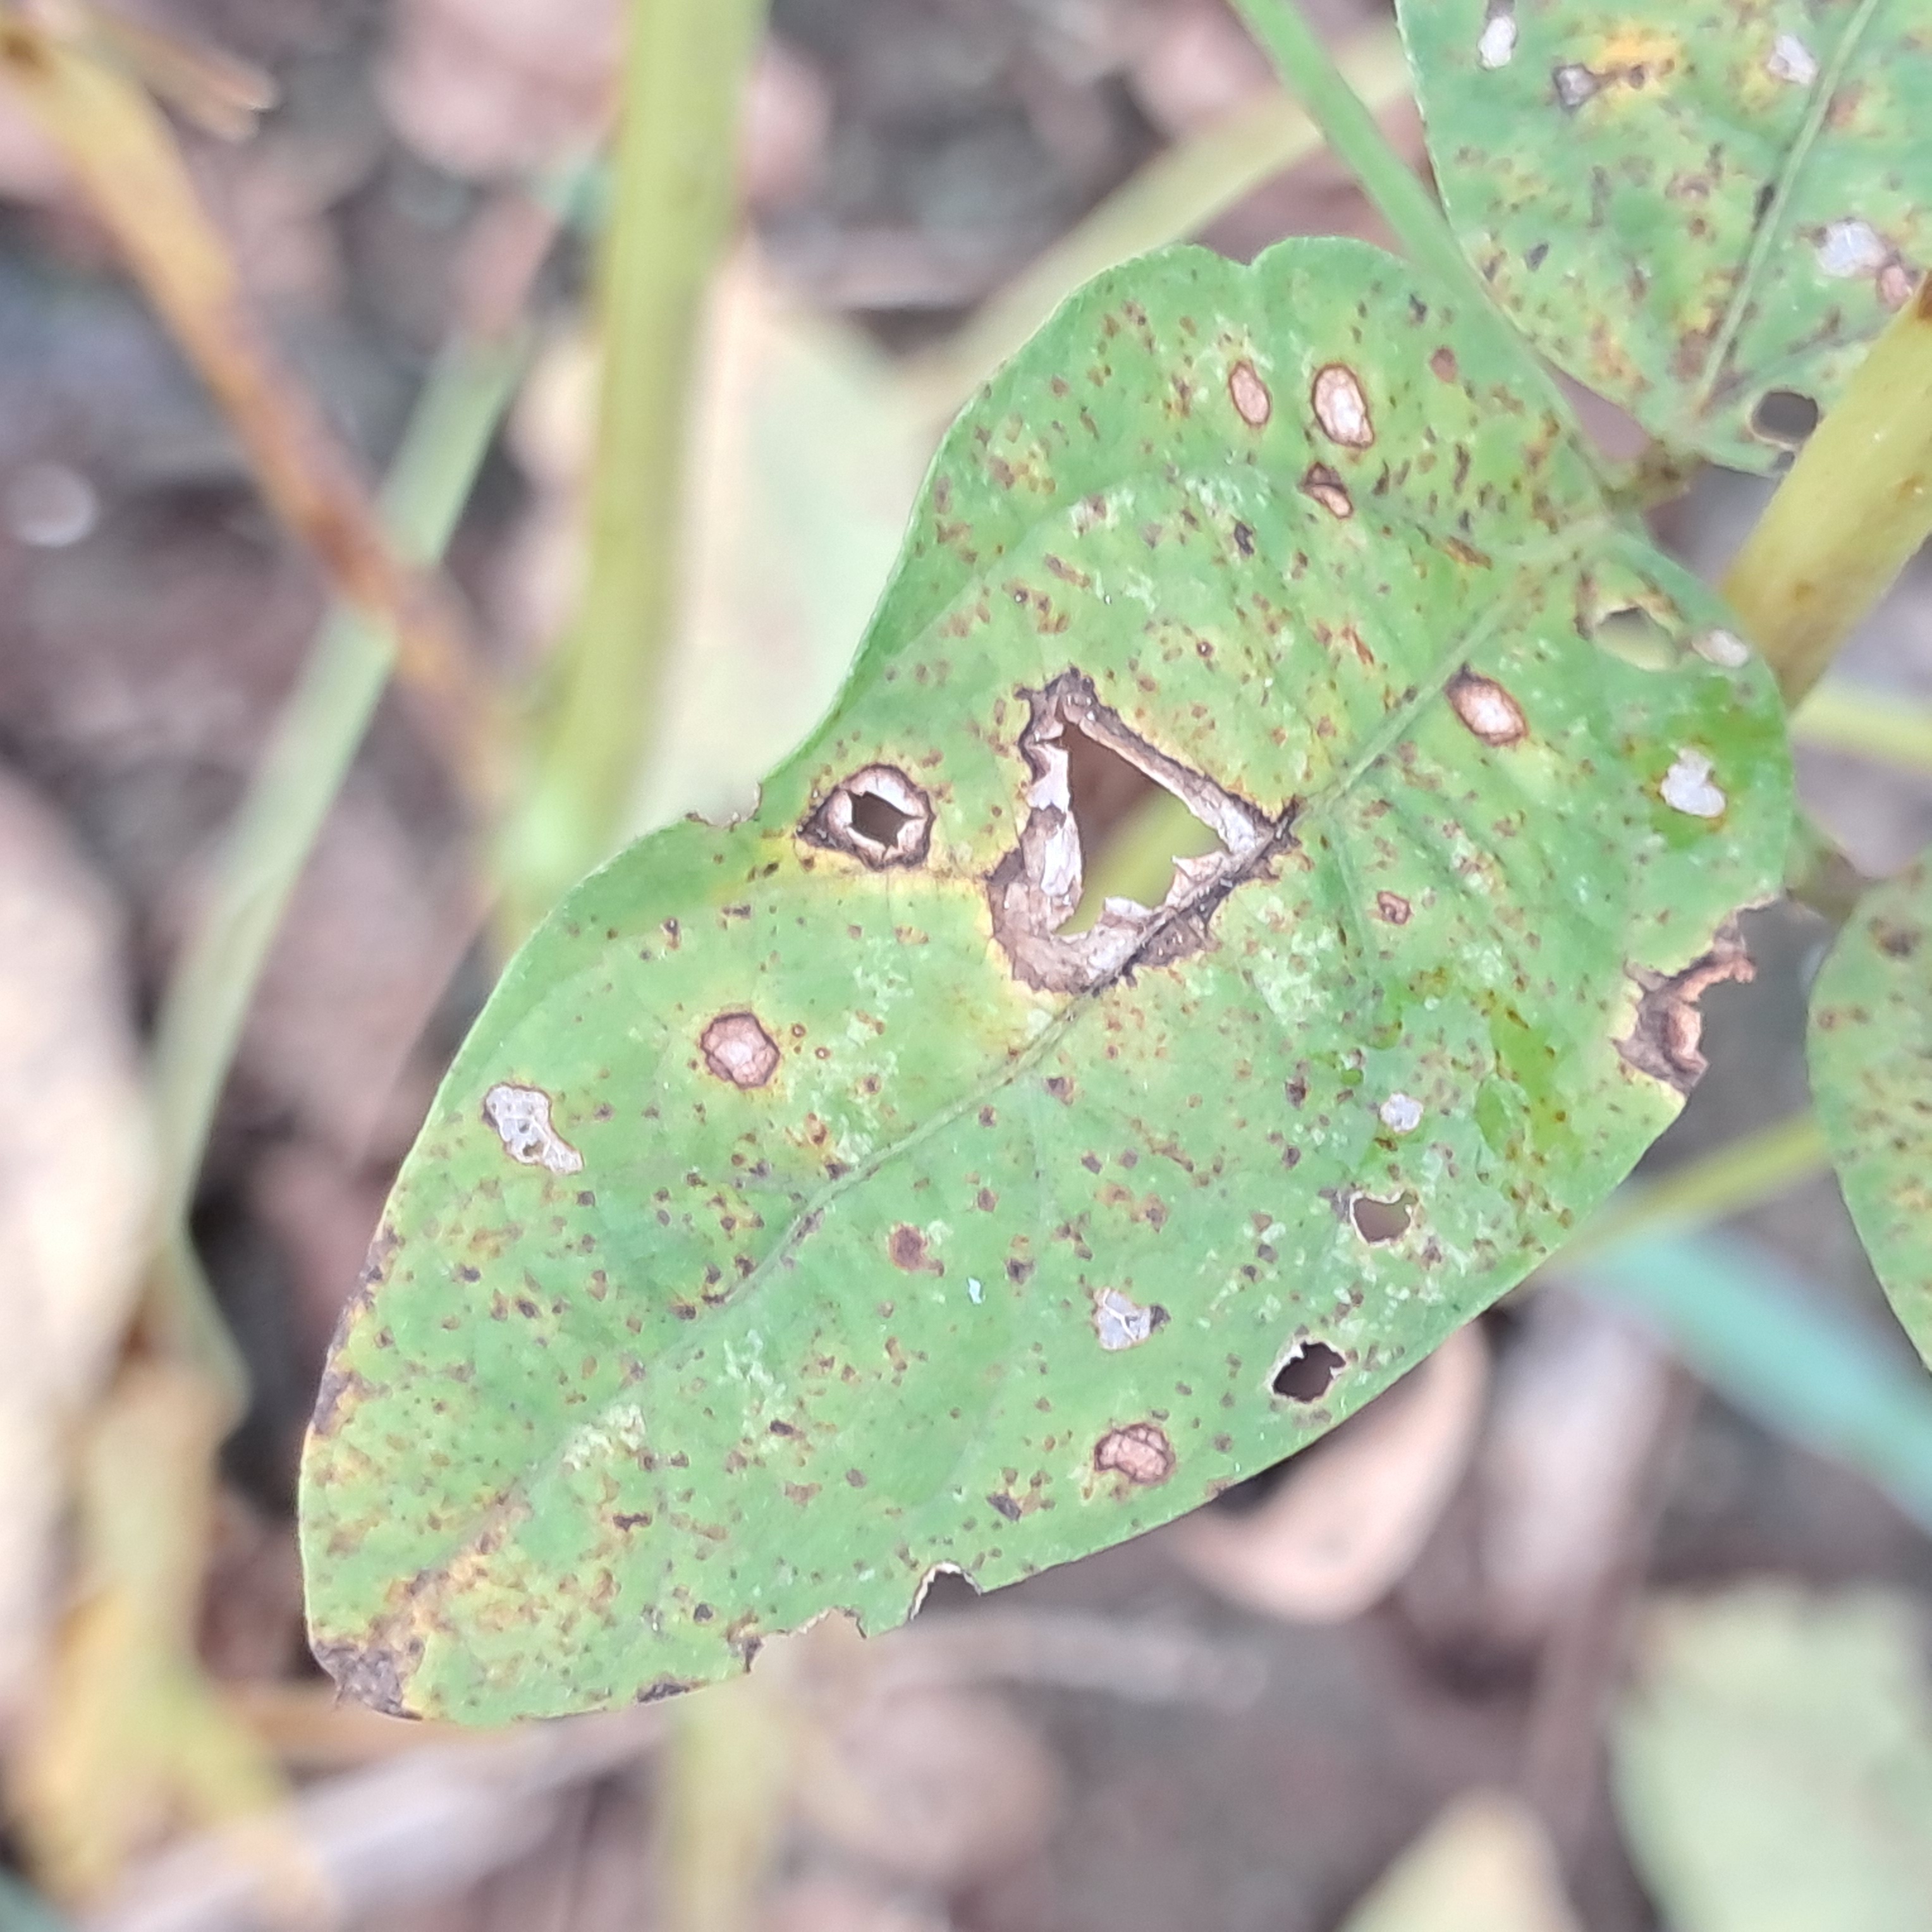
Label: Frog_Leaf_Eye